Osvaldo Nardiello

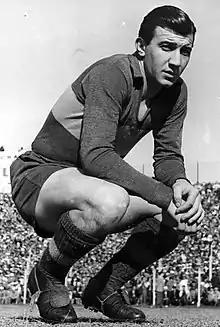
Nardiello with Boca Juniors

Ángel Osvaldo Nardiello (Rosario, Santa Fe, 31 August 1936 – 26 May 2020) was an Argentine footballer that played as right winger.